Sviatoshyn

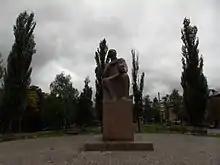
The monument of the academician Vernadsky, 1981, at the intersection of Peremohy Avenue and

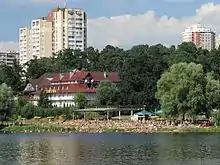
The hotel and restaurant "Verkhovyna" at Sviatoshyn Pond, 2014

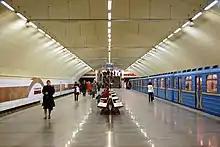
Zhytomyrska metro station

As a result of the Ukrainian–Soviet War (1917–1921) and the Polish–Soviet War (1919–1921) Kyiv City and its suburbs was finally captured by the Red Army. In 1921 Bolsheviks conducted the administrative subdivision reform, so Kyiv was divided into 5 raions (districts) and Sviatoshyn was included into the City Council area permanently.